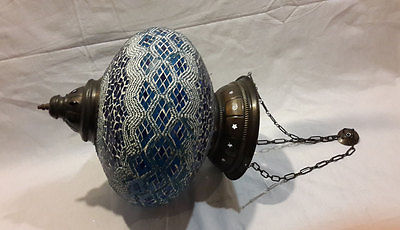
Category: lamp